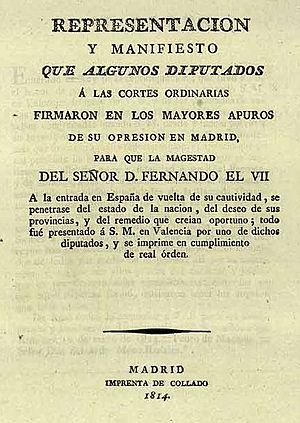
Le Manifeste des Perses est un document présenté et signé le 12 avril 1814 à Madrid par 69 députés espagnols des Provinces d'Espagne et d'Amérique menés par Jose de Rosalesis à la suite des immenses difficultés qu'ils avaient subies durant leur oppression à Madrid, pour que sa Majesté Don Fernando VII, à son arrivée en Espagne, de retour de sa captivité, soit informée de l'état de la nation, du désir de ses provinces et du remède qu'ils croient opportun.